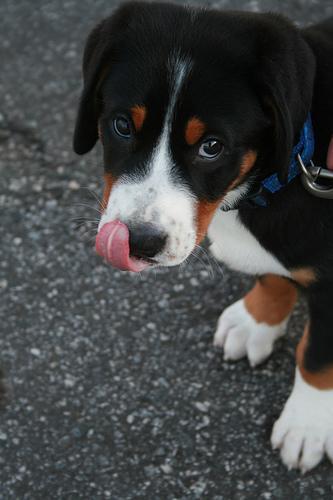
Greater_Swiss_Mountain_dog